Saint John the Baptist Catholic School

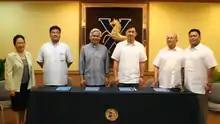
XS signs a MOA with SJBCS

In June 2011, there was a turn-over of principalship from Nolan A. Que to Adolfo T. Paroni Jr. On March 28, 2014, the graduation of the Senior batch 2014, Frank ceased to be the school director pursuant to the decision of Cardinal Luis Antonio G. Tagle that a priest should only have one ministry, continuing to be the parish priest of St. John the Baptist Parish. In response to the needs of the times and in consonance with the RCAM-ES Program, schools are clustered into groups. At present, Saint John the Baptist Catholic School belongs to cluster 7 under the directorship of Maxell Lowell C. Aranilla with Rany P. Geraldino as the assistant director and Maria Lourdes Torres as the principal respectively. The cluster includes six other schools namely: Our Lady of Guadalupe Minor Seminary, Paco Catholic School, St. Pius X Parochial School, St. Joseph's School – Pandacan, Guadalupe Catholic School and San Isidro Catholic School.